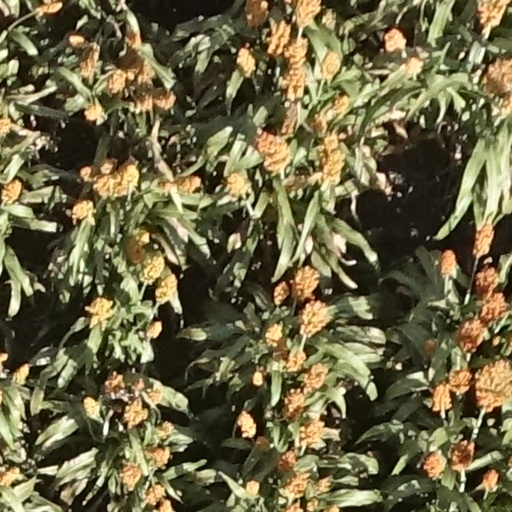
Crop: sorghum